Mary Matthew (heraldry)

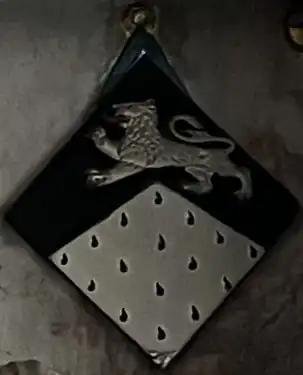
Coat of Arms

Mary Matthew (c. 1516–1602) was a 16th-century Englishwoman who was the first woman in England to be granted her own Coat of Arms.